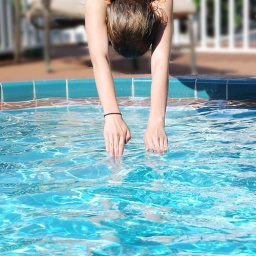
We're just two lost souls swimming in a fish bowl, year after year...